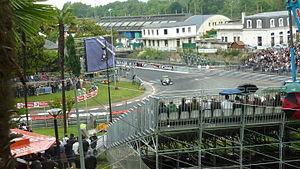
Le Grand Prix automobile de Pau est une épreuve de course automobile disputée chaque année sur le Circuit de Pau-Ville, tracée dans les rues de Pau, dans le département des Pyrénées-Atlantiques, en France.